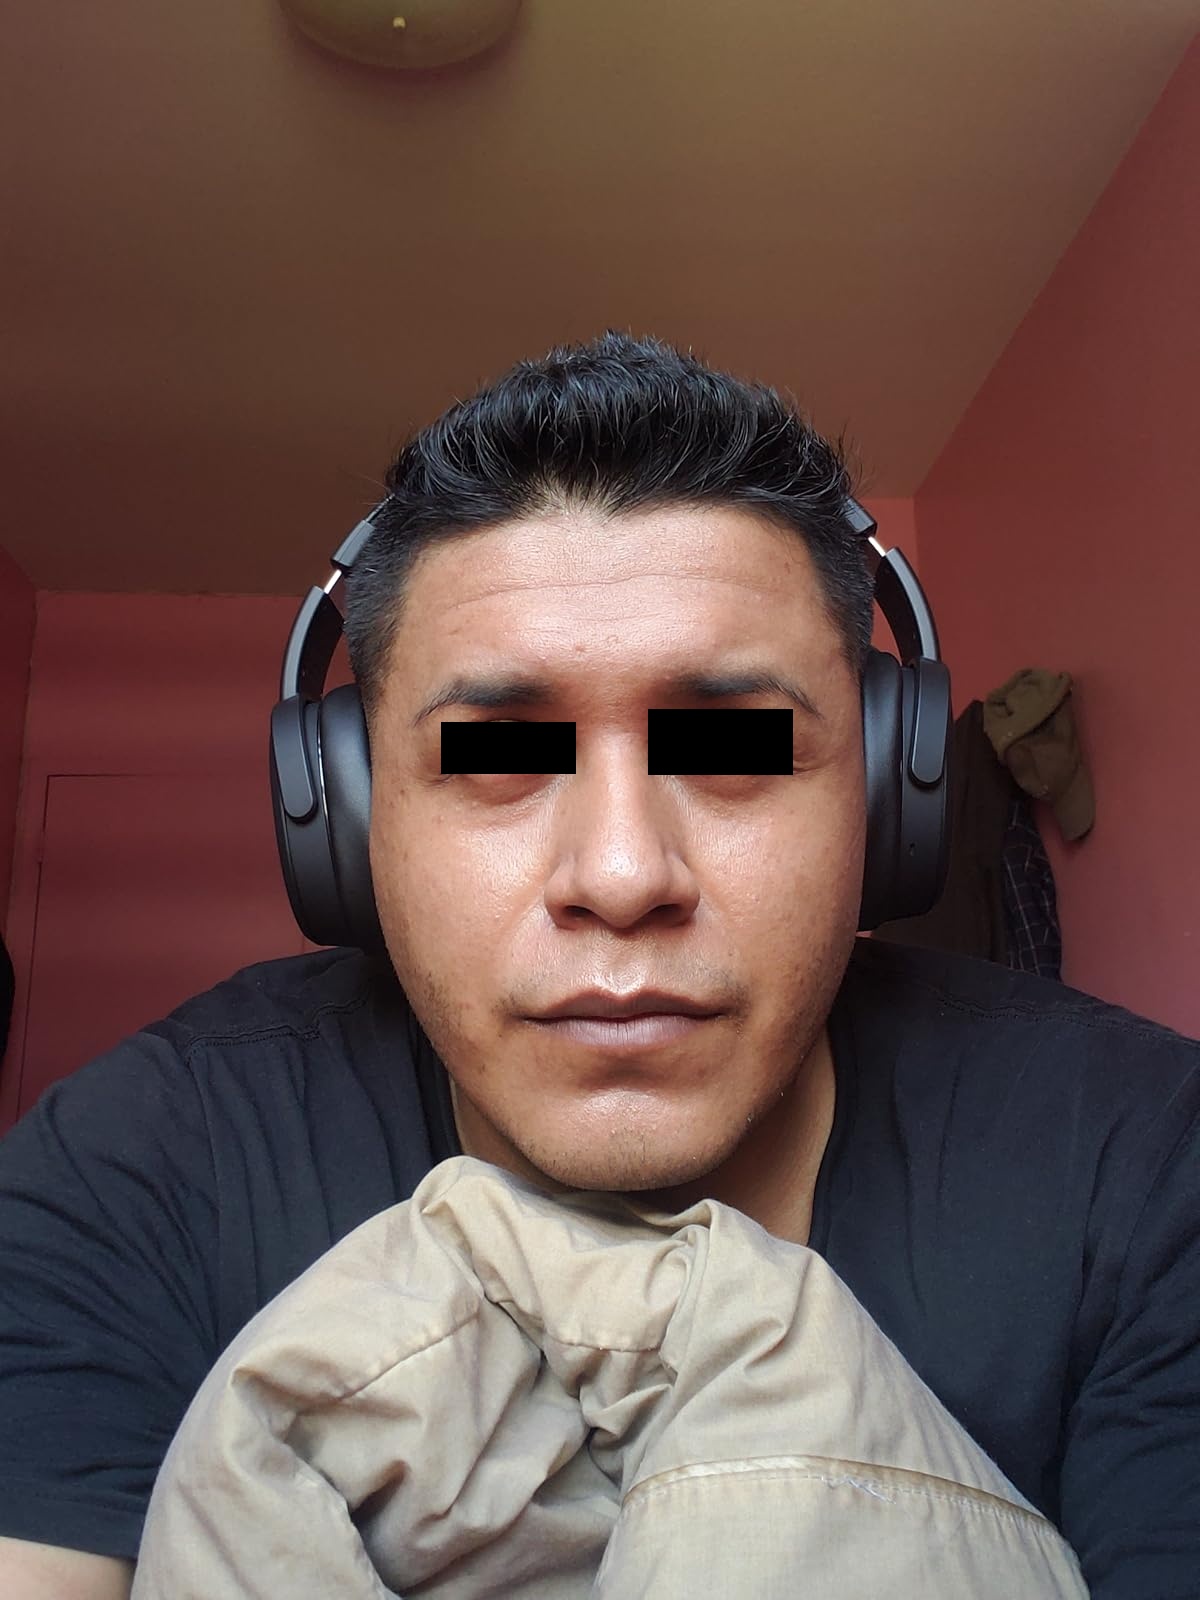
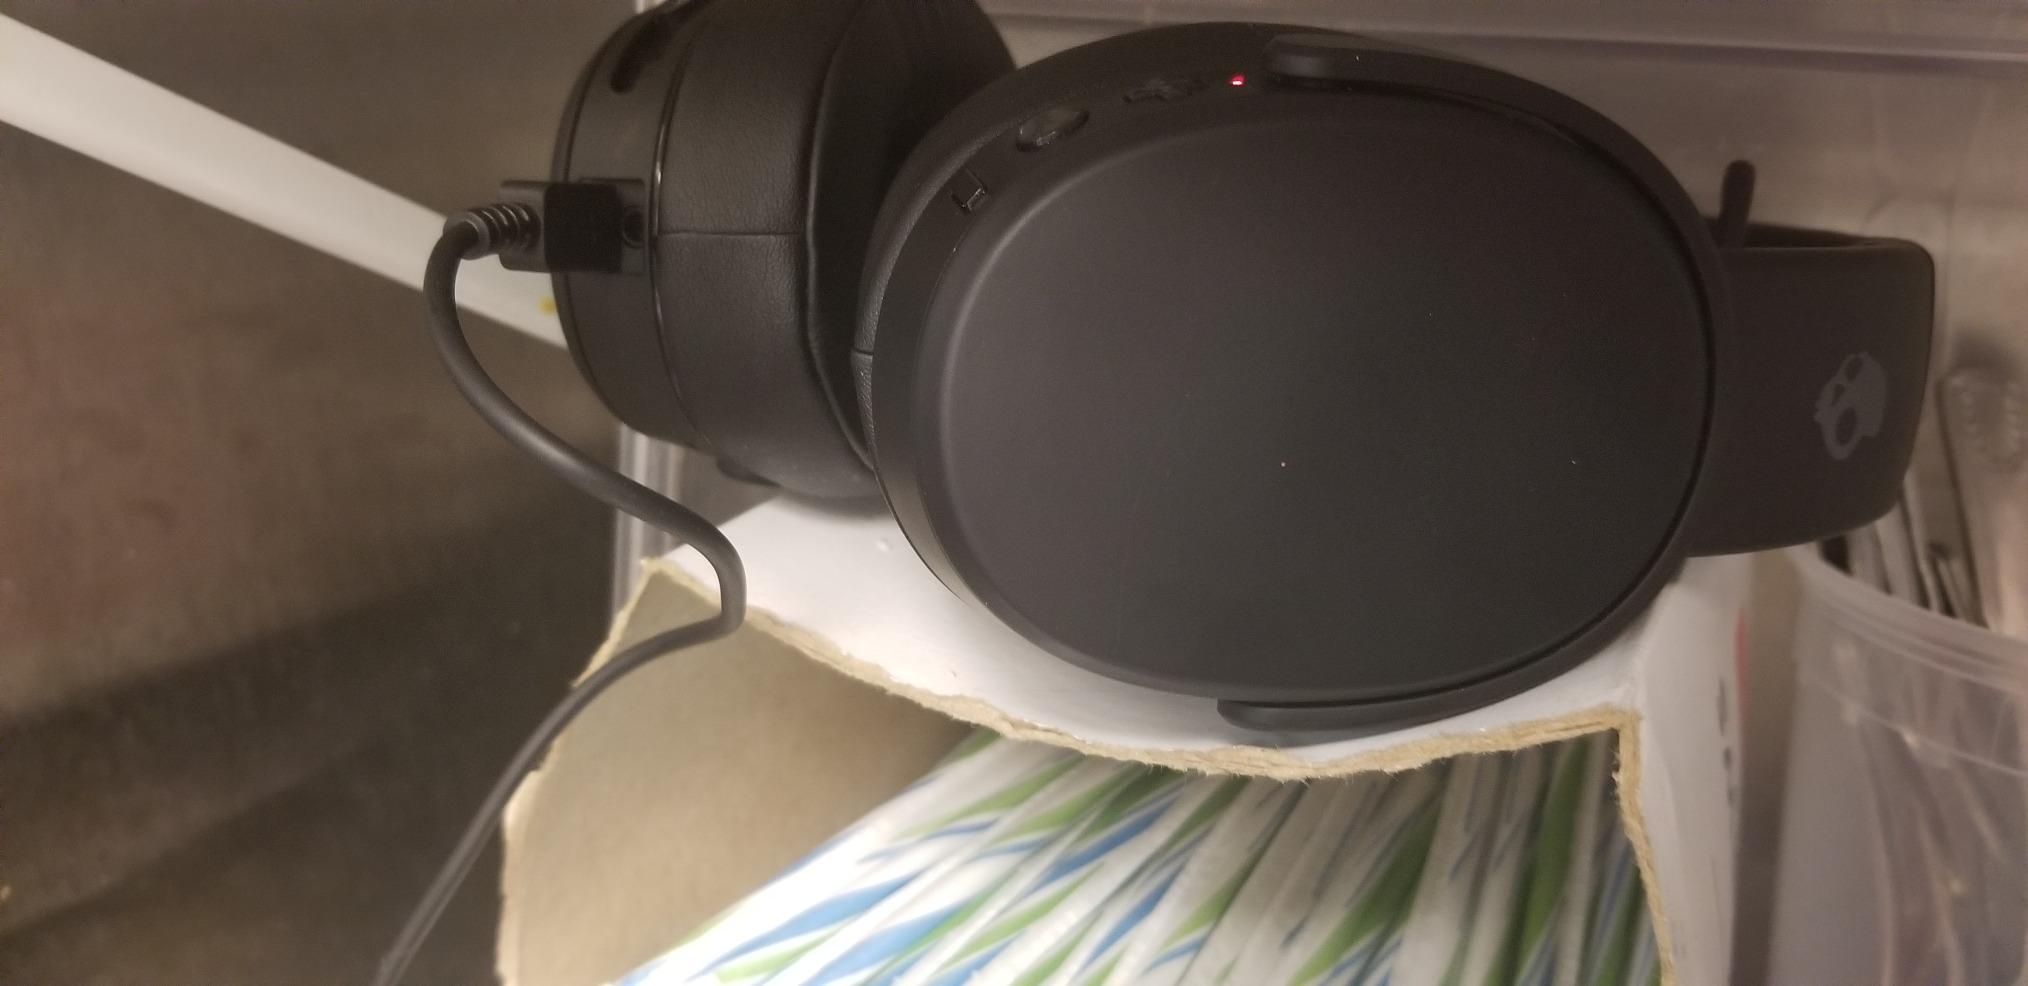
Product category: headphones
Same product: yes